Assam macaque

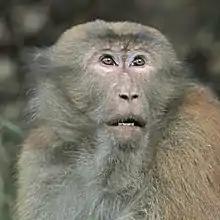
"M. a. pelops" in Nagarjun Forest, Kathmandu, Nepal

The Assam macaque (Macaca assamensis) or Assamese macaque is a macaque of the Old World monkey family native to South and Southeast Asia. Since 2008, it has been listed as Near Threatened on the IUCN Red List, as it is experiencing significant declines due to poaching, habitat degradation, and fragmentation.